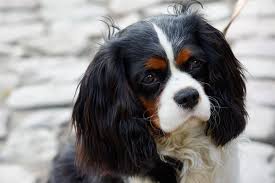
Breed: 207-n000026-Blenheim_spaniel